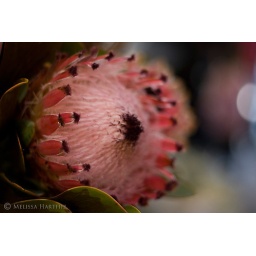
weird flower in the market at granville island. no idea what it is.